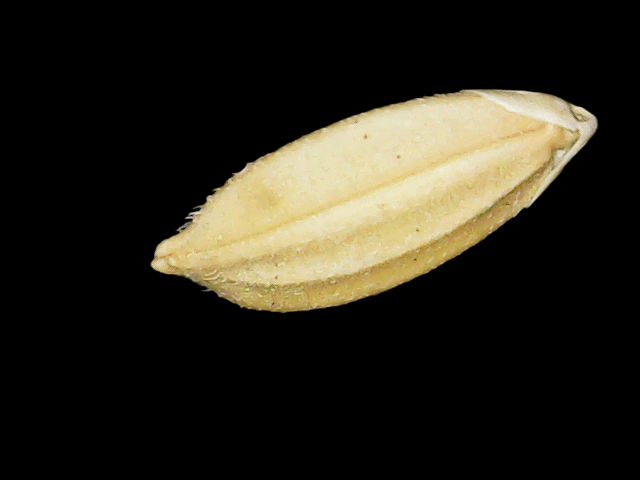
Rice variety: Binadhan08